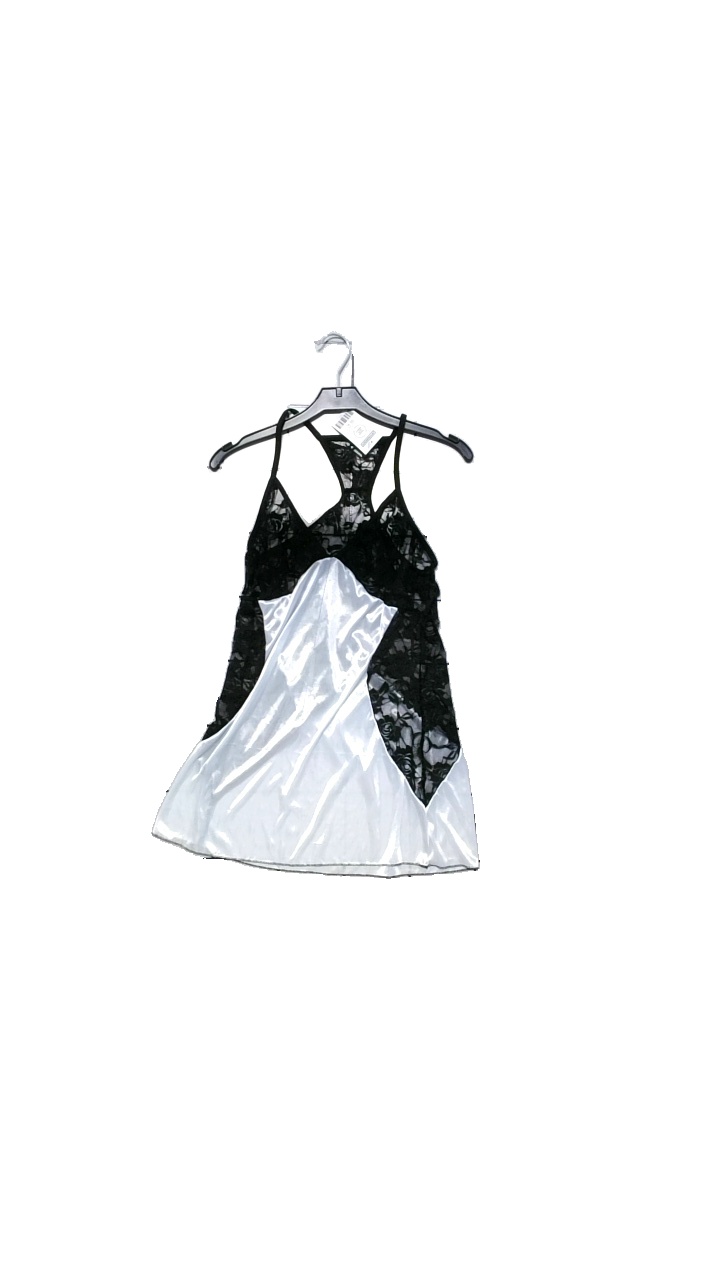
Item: Night Gown (Ladies)
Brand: Missing
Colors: Grey, Blue, Black
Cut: Regular, Loose
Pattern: Lace
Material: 100% polyester
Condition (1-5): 5
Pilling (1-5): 4
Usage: Reuse
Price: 50-100